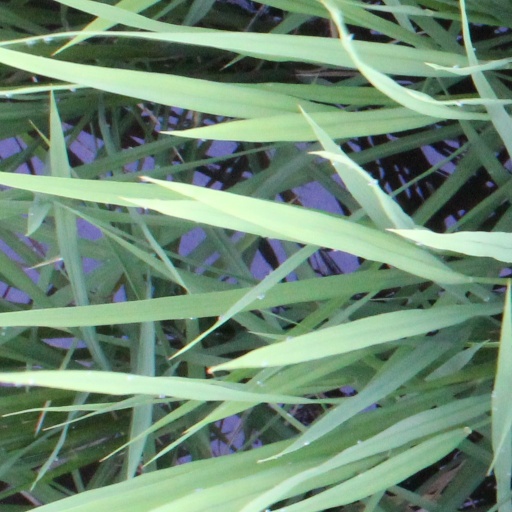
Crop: rice